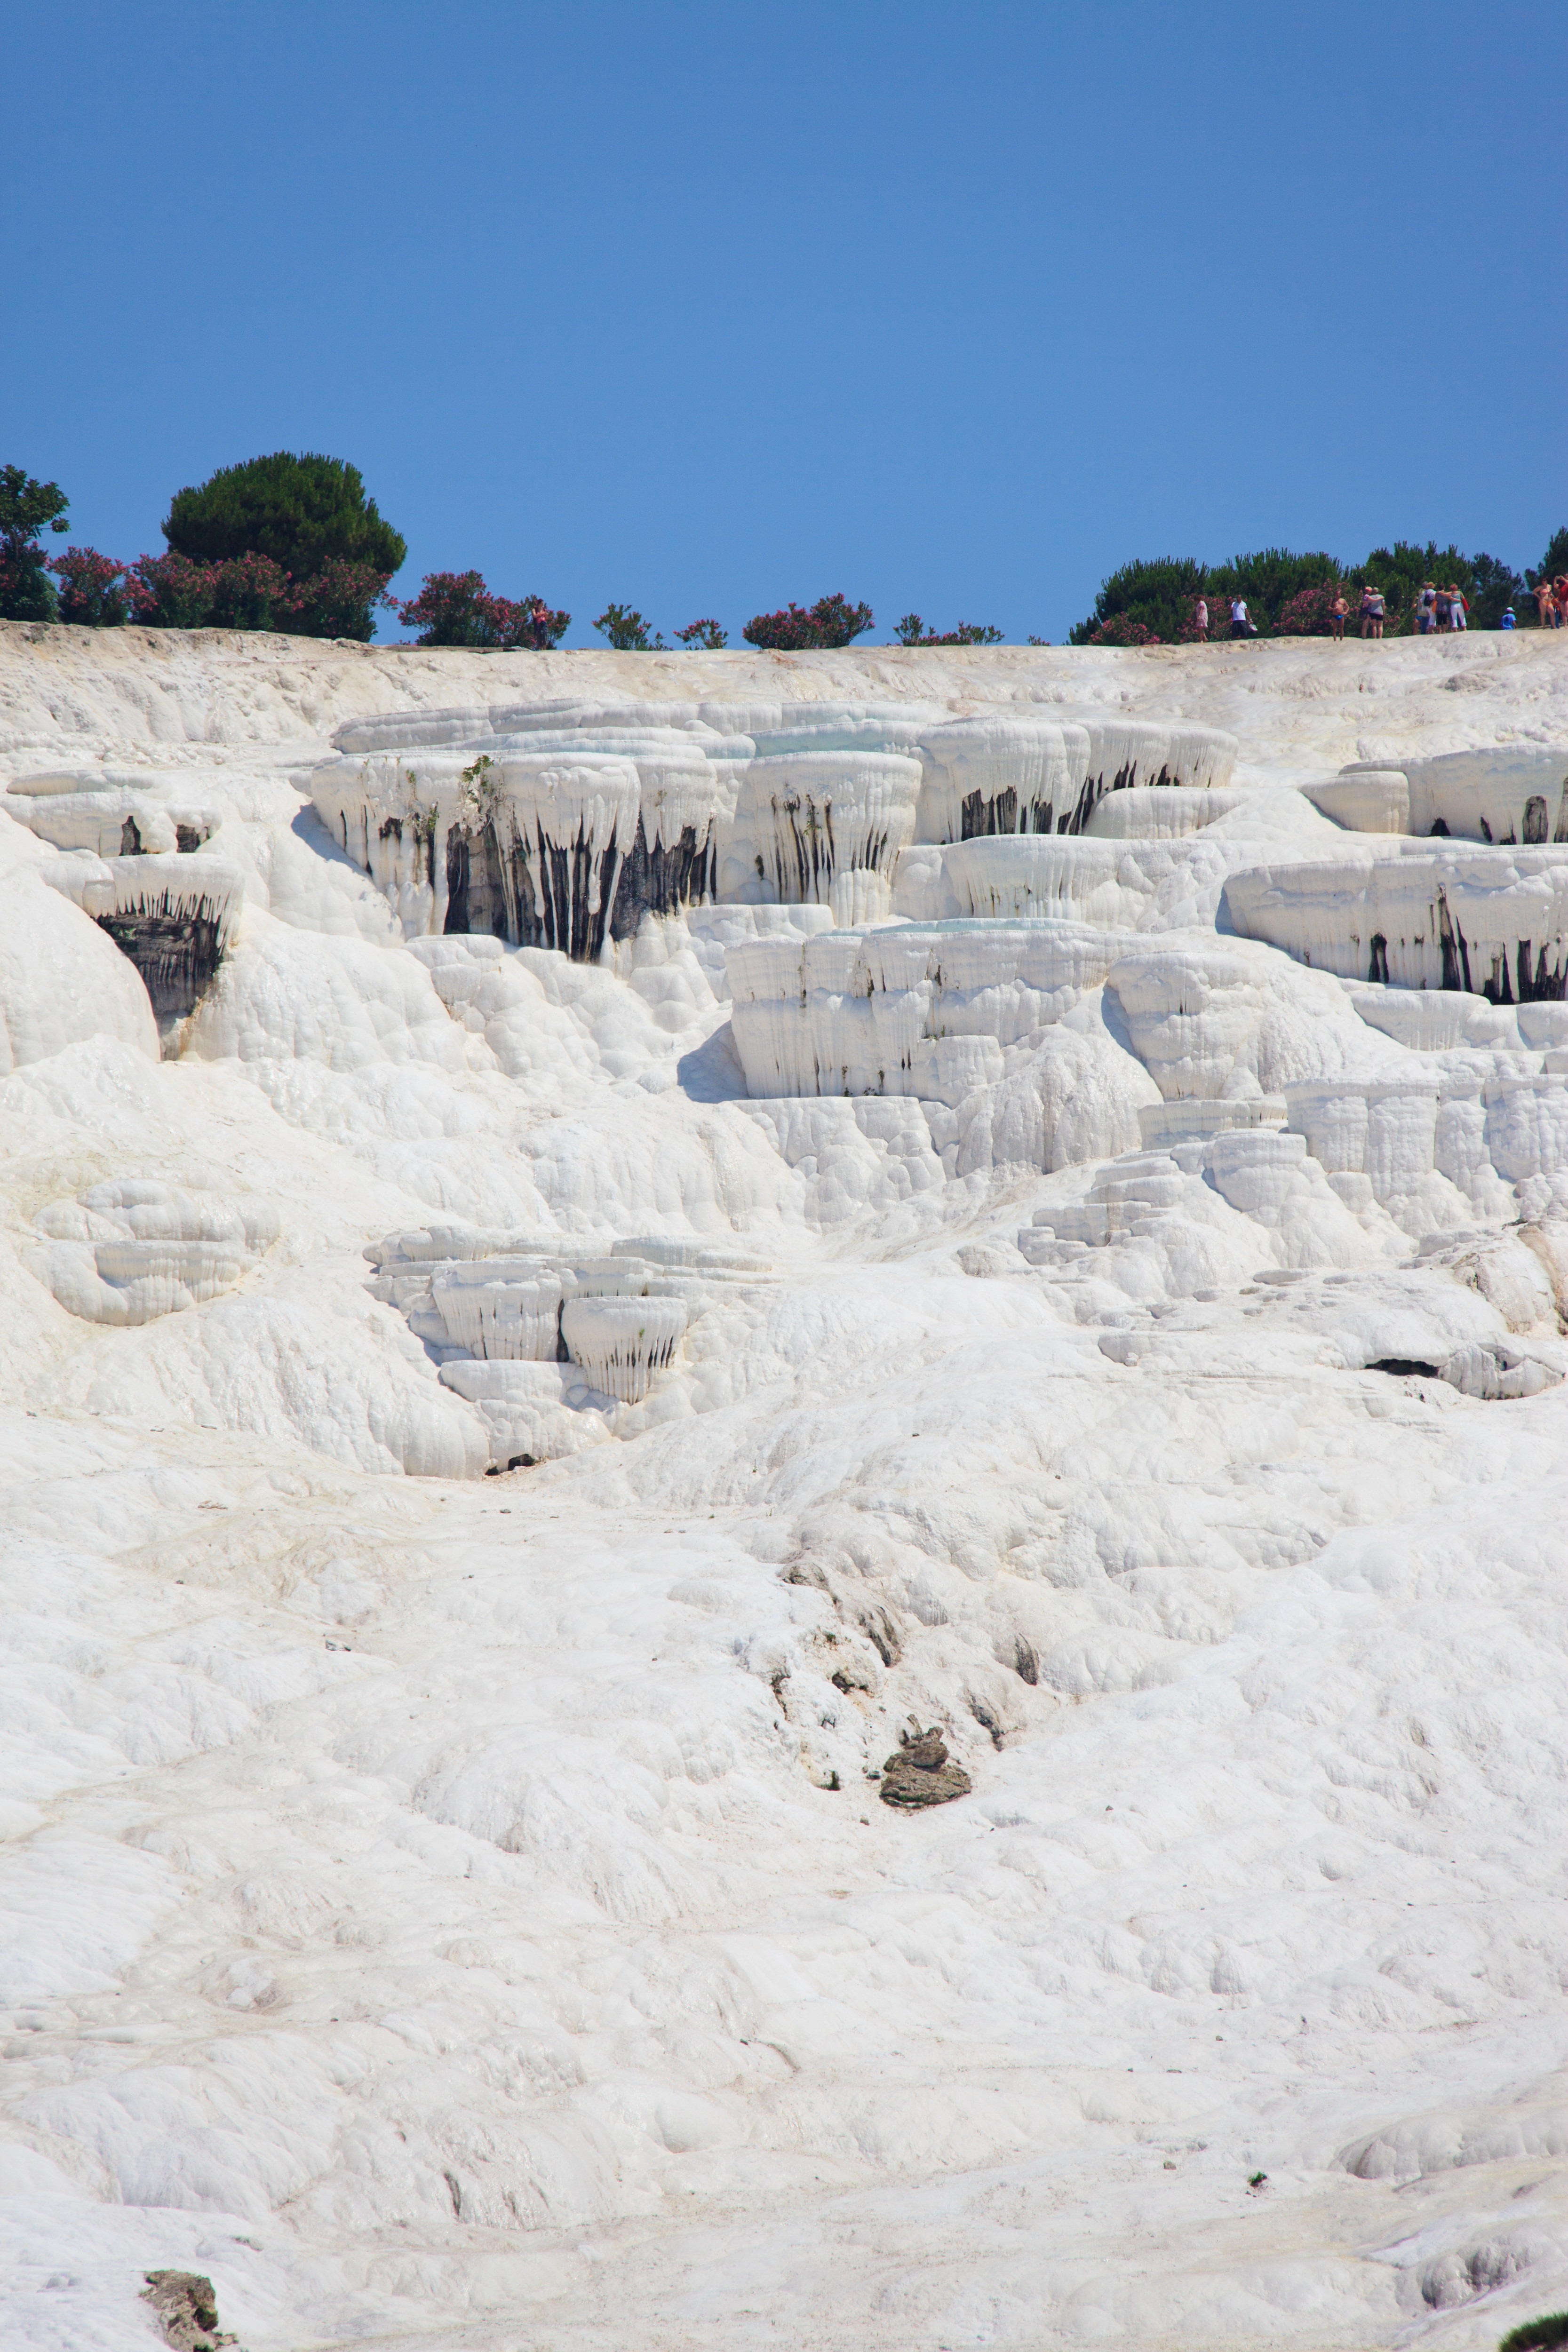
landscape, nature, sand, rock, snow, formation, ice, natural, ancient, landmark, terrain, material, terrace, geology, badlands, turkey, calcium, limestone, famous, geological, quarry, thermal, mineral, turkish